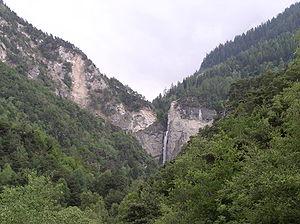
Le canton du Valais est un canton bilingue situé au sud de la Suisse, dont le chef-lieu est Sion.
Le vallon de Réchy est une petite vallée sur les communes de Mont-Noble, Grône et Chalais en Suisse. Situé entre le val d'Hérens et le val d'Anniviers, le vallon de Réchy est une des réserves naturelles du Valais. Sa longueur est de 11 km et la rivière qui s'écoule porte le nom de Rèche ; c'est un affluent du Rhône.